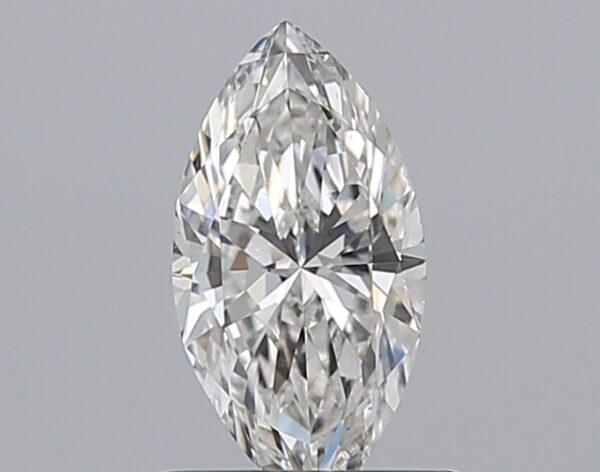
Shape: marquise
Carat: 0.7
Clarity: VS1
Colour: F
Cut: EX
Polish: EX
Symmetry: VG
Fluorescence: F
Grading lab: GIA
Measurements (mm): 8.95 x 4.64 x 2.88